Fleet Finch

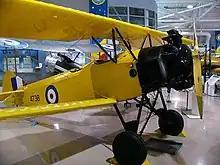
Fleet 16B Finch in the Canadian Warplane Heritage Museum Hamilton, Ontario – note centre-hinged main LG radius rods

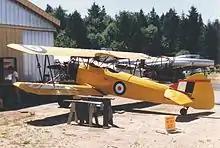
Fleet 16B Finch at the Canadian Museum of Flight in South Surrey BC, July 1988

The Fleet Finch (Fleet Model 16) is a two-seat, tandem training biplane produced by Fleet Aircraft of Fort Erie, Ontario. There were a number of variants mainly based on engine variations. Over several years beginning in 1939, a total of 447 Finches were built, nearly all (431) of them for use as elementary trainers in the British Commonwealth Air Training Plan (BCATP) during the Second World War.